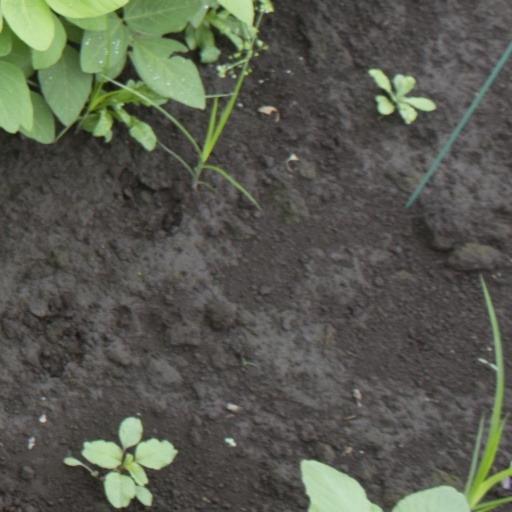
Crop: soybean